Hatfield, Hertfordshire

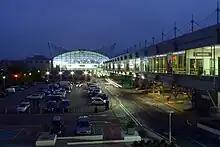
The south wing of The Galleria with the connecting bridge on the right of the photograph, viewed from its north wing.

There are three tiers of local government covering Hatfield, at parish, district and county level: Hatfield Town Council, Welwyn Hatfield Borough Council and Hertfordshire County Council. Hatfield Town Council has its offices and meeting place at the Birchwood Leisure Centre on Longmead. Hatfield town council is currently under a Labour administration.